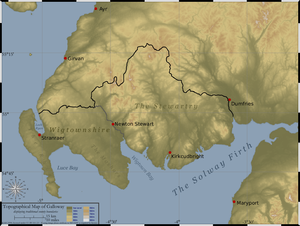
Le gaélique du Galloway ou gaélique gallovidien était un dialecte disparu d'origine gaélique, jadis parlée dans le sud-ouest de l'Écosse. En leur temps, les seigneurs du Galloway parlaient cette langue. Plus récemment, elle était parlée par les habitants du Galloway et du Carrick. Enfin, elle était aussi parlée dans l'Annandale et le Strathnith. Il reste peu de choses de ce dialecte, ce qui rend incertain son lien avec les autres langues gaéliques.
Galloway désigne aujourd'hui l'ancien comté de Wigtownshire et la Stewartry of Kirkcudbright dans le sud-ouest de l'Écosse, mais dont la taille a beaucoup varié au cours de l'Histoire.